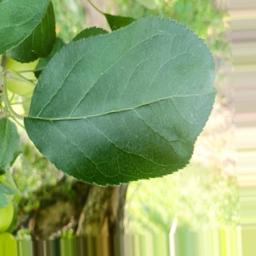
Label: Healthy